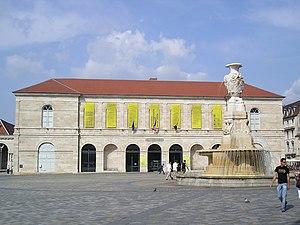
Le musée des Beaux-Arts et d'Archéologie de Besançon est un musée municipal situé sur la place de la Révolution à Besançon dans l'ancienne halle aux grains de la ville, conçue par l'architecte Pierre Marnotte.
Cette liste présente les musées de la ville de Besançon et son agglomération. Au total la ville et ses environs compte vingt-sept sites de ce type ou assimilables, ce qui en fait une des mieux dotées en France.